Willard L. Boyd

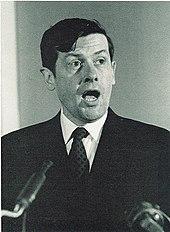
Boyd from 1969 "Hawkeye"

Willard Lee Boyd (March 29, 1927 – December 13, 2022) was an American legal scholar, academic administrator and president of the University of Iowa and Field Museum of Natural History in Chicago, Illinois. He was latterly part of the faculty of the University of Iowa College of Law as the Rawlings/Miller Professor of Law and President Emeritus.